List of accolades received by Gangubai Kathiawadi

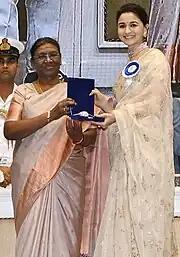
Alia Bhatt won several awards for playing the title role in "Gangubai Kathiawadi"

"Gangubai Kathiawadi" is a 2022 biographical film directed by Sanjay Leela Bhansali and starring Alia Bhatt in the title role of a young aspiring actress turned prostitute. Based on a chapter of Hussain Zaidi's book "Mafia Queens of Mumbai", the screenplay was written by Bhansali and Utkarshini Vashishtha, with Prakash Kapadia also contributing to the dialogues. Bhansali also edited the film and composed its music.